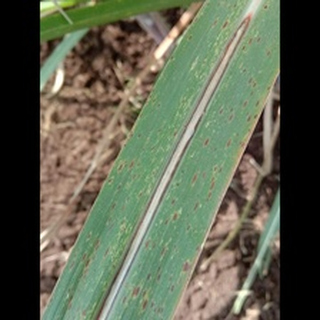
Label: sugarcane_rust